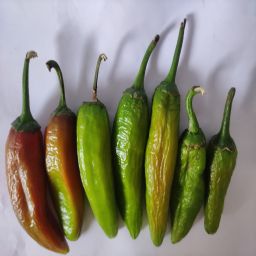
Crop: New Mexico Green Chile
Quality: Ripe